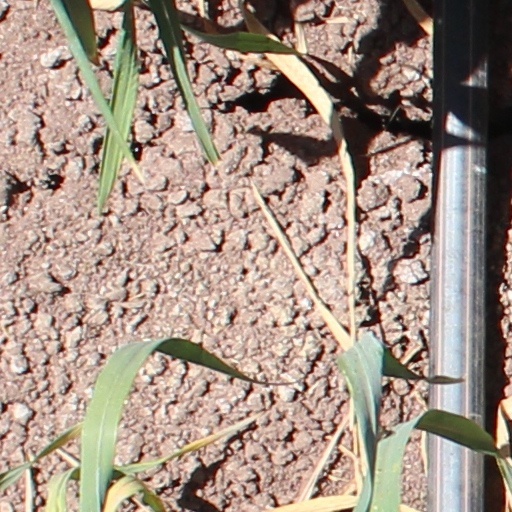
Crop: wheat